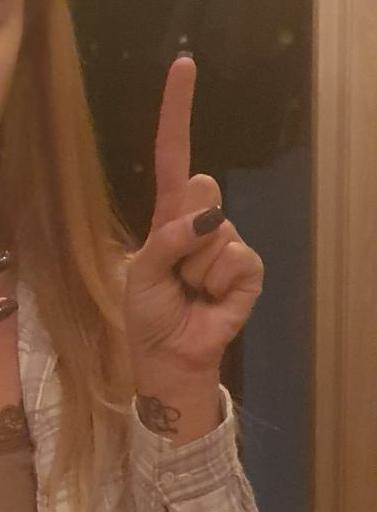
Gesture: one